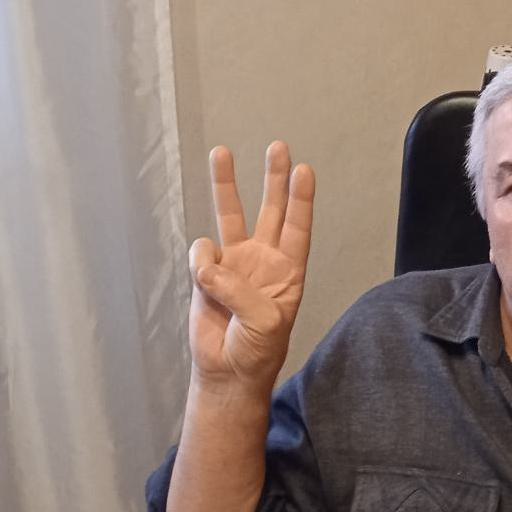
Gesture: three